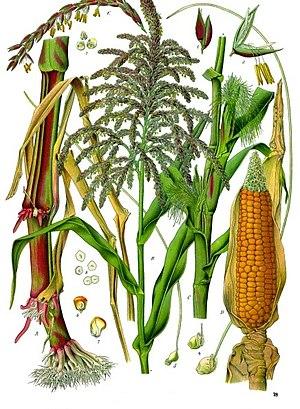
Le maïs, appelé blé d’Inde au Canada, est une plante herbacée tropicale annuelle de la famille des Poacées, largement cultivée comme céréale pour ses grains riches en amidon, mais aussi comme plante fourragère. Le terme désigne aussi le grain de maïs lui-même.
La flore des Pyrénées comporte environ 4 500 espèces, dont quelque 160 espèces endémiques. La répartition végétale dans les Pyrénées est influencée par un climat océanique à l'ouest et un méditerranéen à l'est, humide au nord, plus sec au sud auxquelles s'ajoutent les différents étages montagnards qui favorisent les forêts de feuillus à basse altitude, puis aux altitudes supérieures, des forêts de confères, au-delà de la limite supérieure de l'arbre des herbacées des alpages, et enfin les plantes de milieux rocailleuses et proches des névés à haute altitude